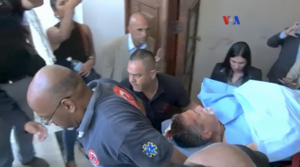
Les manifestations au Venezuela, aussi nommées « la Salida » par ses partisans, désignent une série de manifestations, parfois tournées vers l'émeute, survenues dans certains quartiers des grandes villes du Venezuela de février 2014 à 2017. Les raisons en sont l'hyperinflation, la criminalité importante, et les pénuries à court terme de certains biens de première nécessité dues à la crise économique en cours depuis 2012, qui a réduit le PIB vénézuélien de 67% entre 2012 et 2020. Elles visaient à obtenir la démission du gouvernement chaviste vénézuélien, au pouvoir de façon ininterrompue depuis 1998.
Les élections constituantes vénézuéliennes de 2017 se tiennent le 30 juillet 2017 pour élire les 545 membres de l'Assemblée nationale constituante, dont 181 au scrutin indirect répartis par quotas de profession et d'origine ethnique, et 364 autres élus au suffrage universel selon un découpage par circonscriptions municipales. 19 805 002 personnes sont appelées aux urnes. Du fait de ce mode de scrutin, 62 % des électeurs potentiels pourront voter au moins deux fois. Cette Assemblée nationale constituante va de fait remplacer l'Assemblée nationale et doit élaborer une nouvelle constitution.